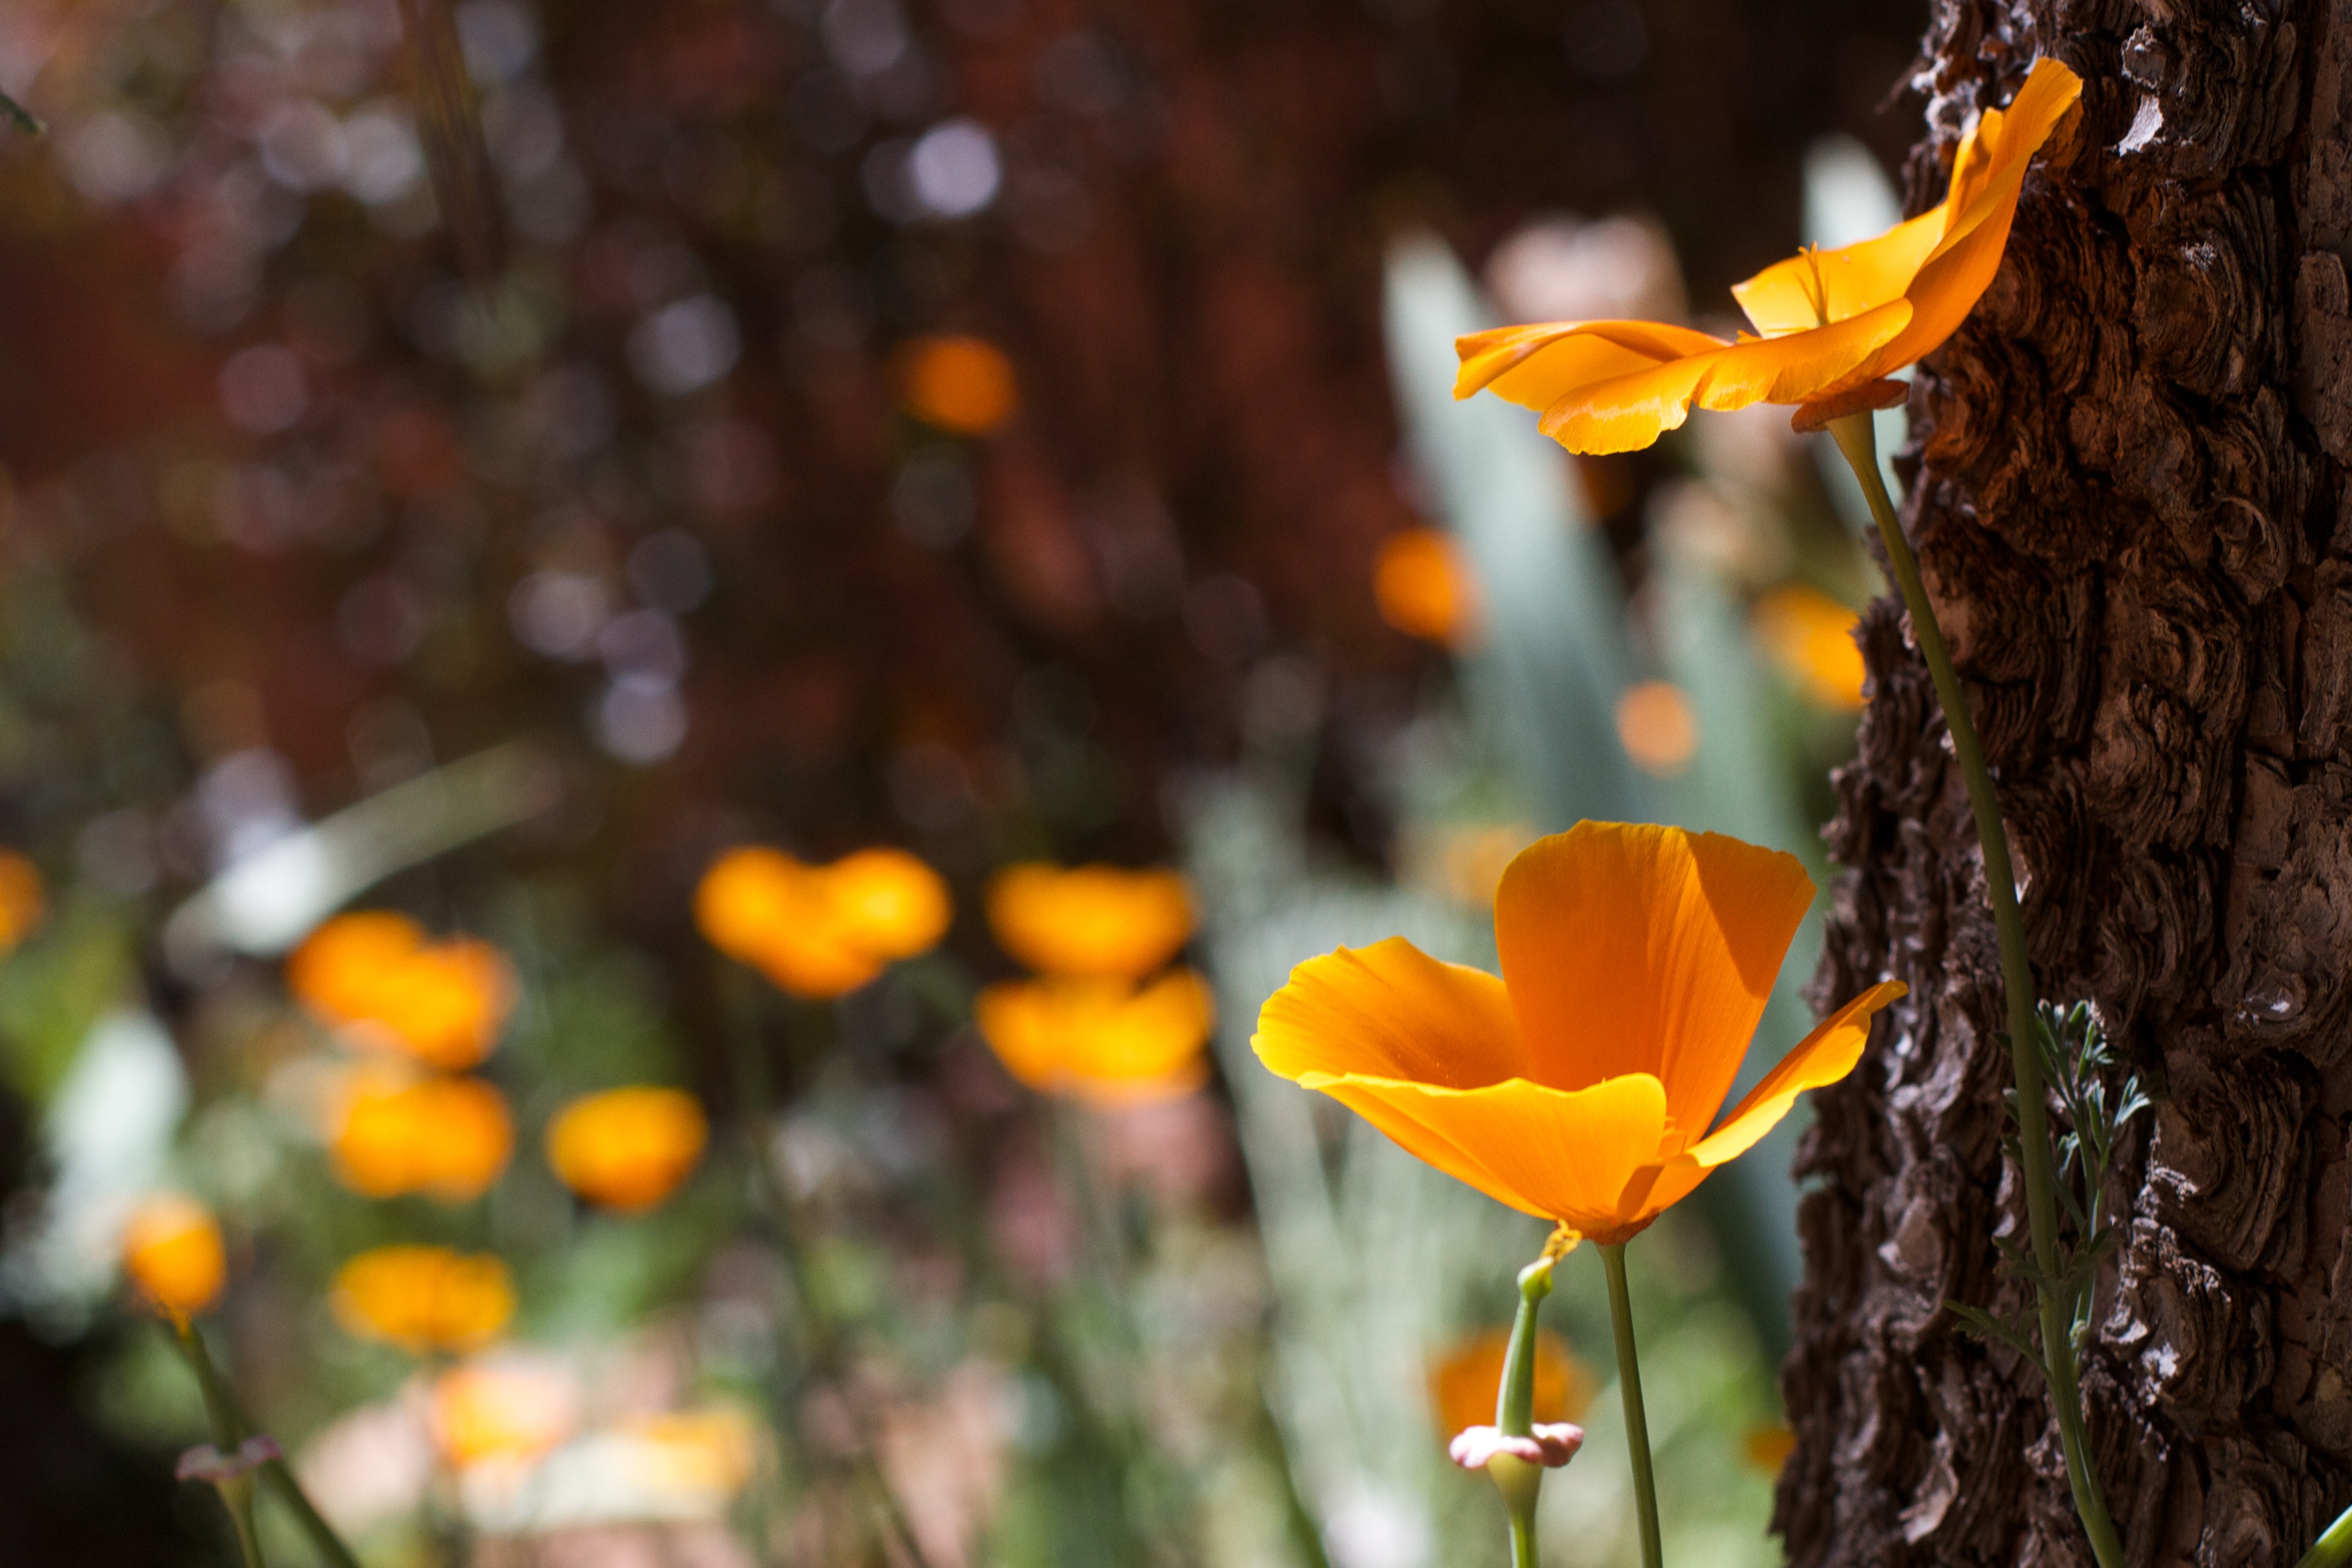
nature, branch, plant, sunlight, leaf, flower, petal, autumn, botany, yellow, flora, season, wildflower, poppy, macro photography, flowering plant, plant stem, land plant